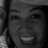
Emotion: happy